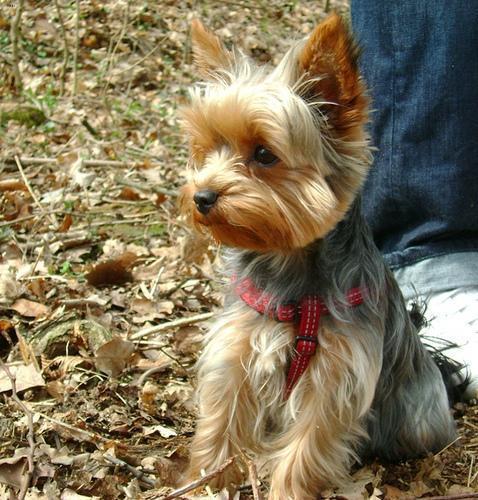
yorkshire terrier